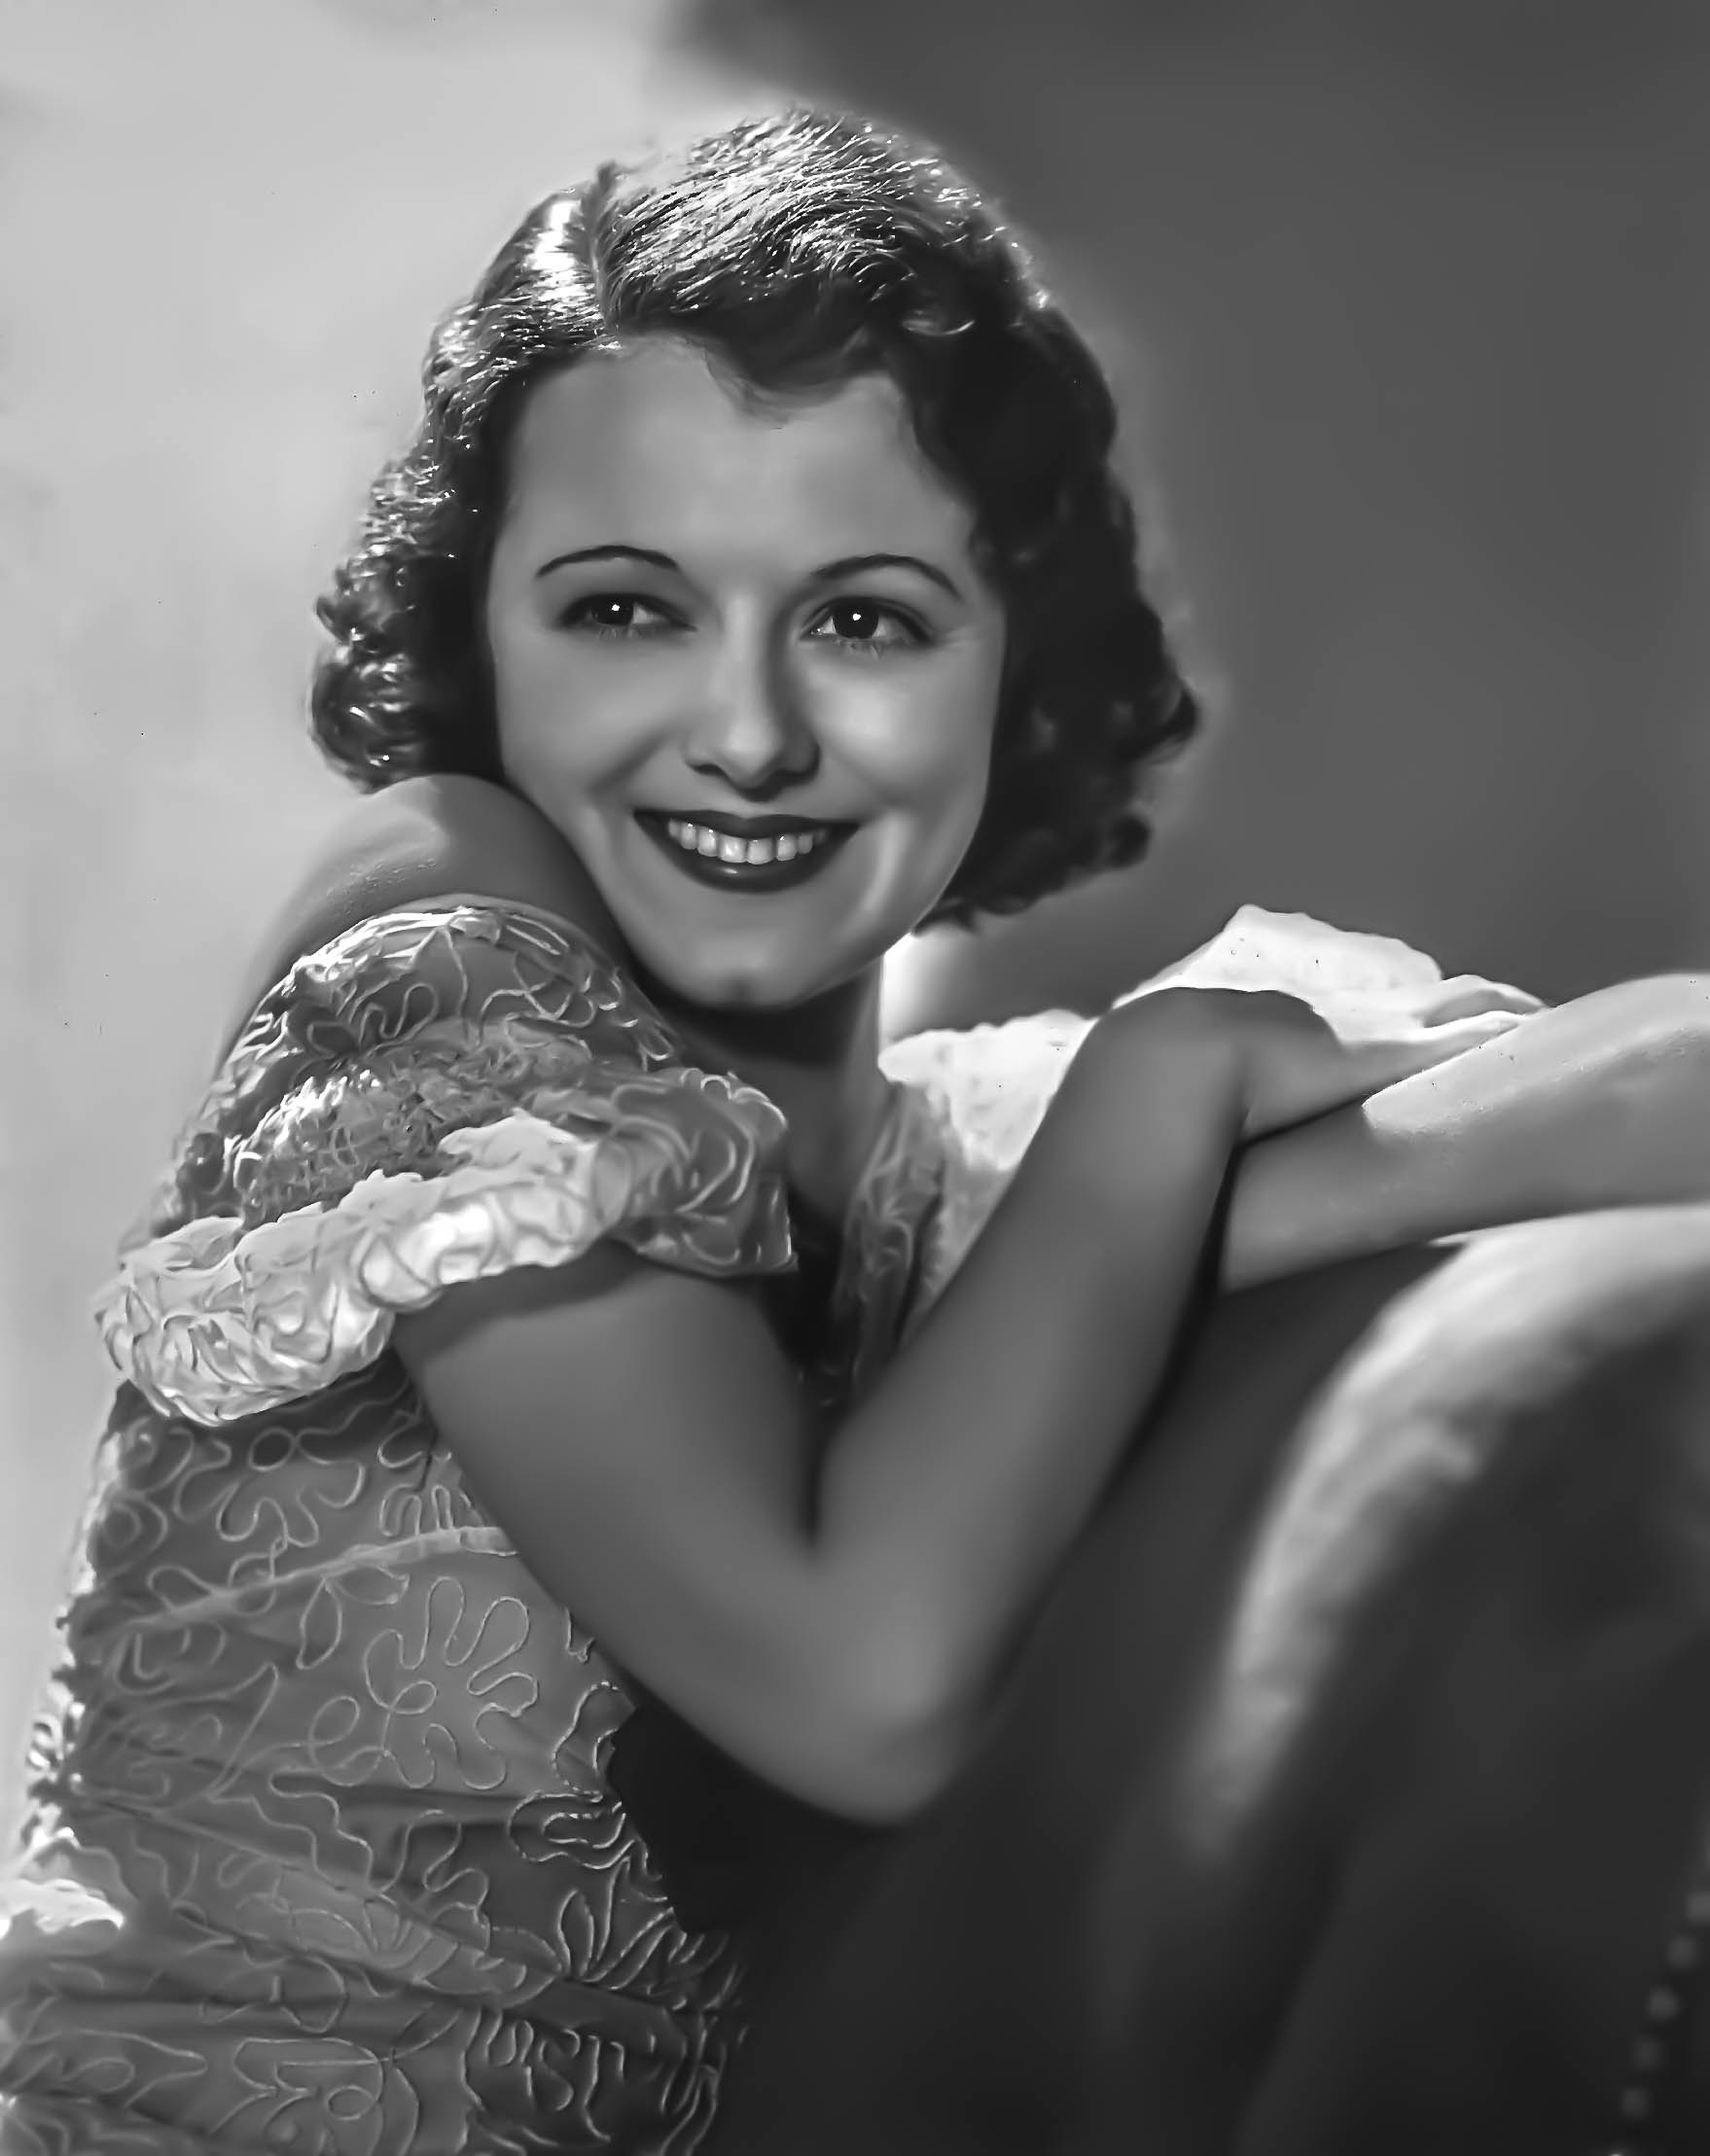
person, black and white, girl, woman, white, photography, female, hollywood, portrait, model, fashion, black, monochrome, lady, bride, facial expression, smile, dress, photograph, beauty, actress, photo shoot, monochrome photography, portrait photography, janet gaynor, art model, supermodel